Nebojša Zelenović

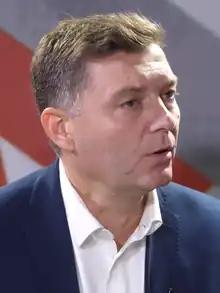
Zelenović in 2022

Nebojša Zelenović (born 15 July 1975) is a Serbian politician who served as mayor of Šabac from 2014 to 2020. A former member of the Democratic Party, he presided over the Together for Serbia party from 2016 to 2022, and was a co-leader of the Together party from 2022 to 2024.